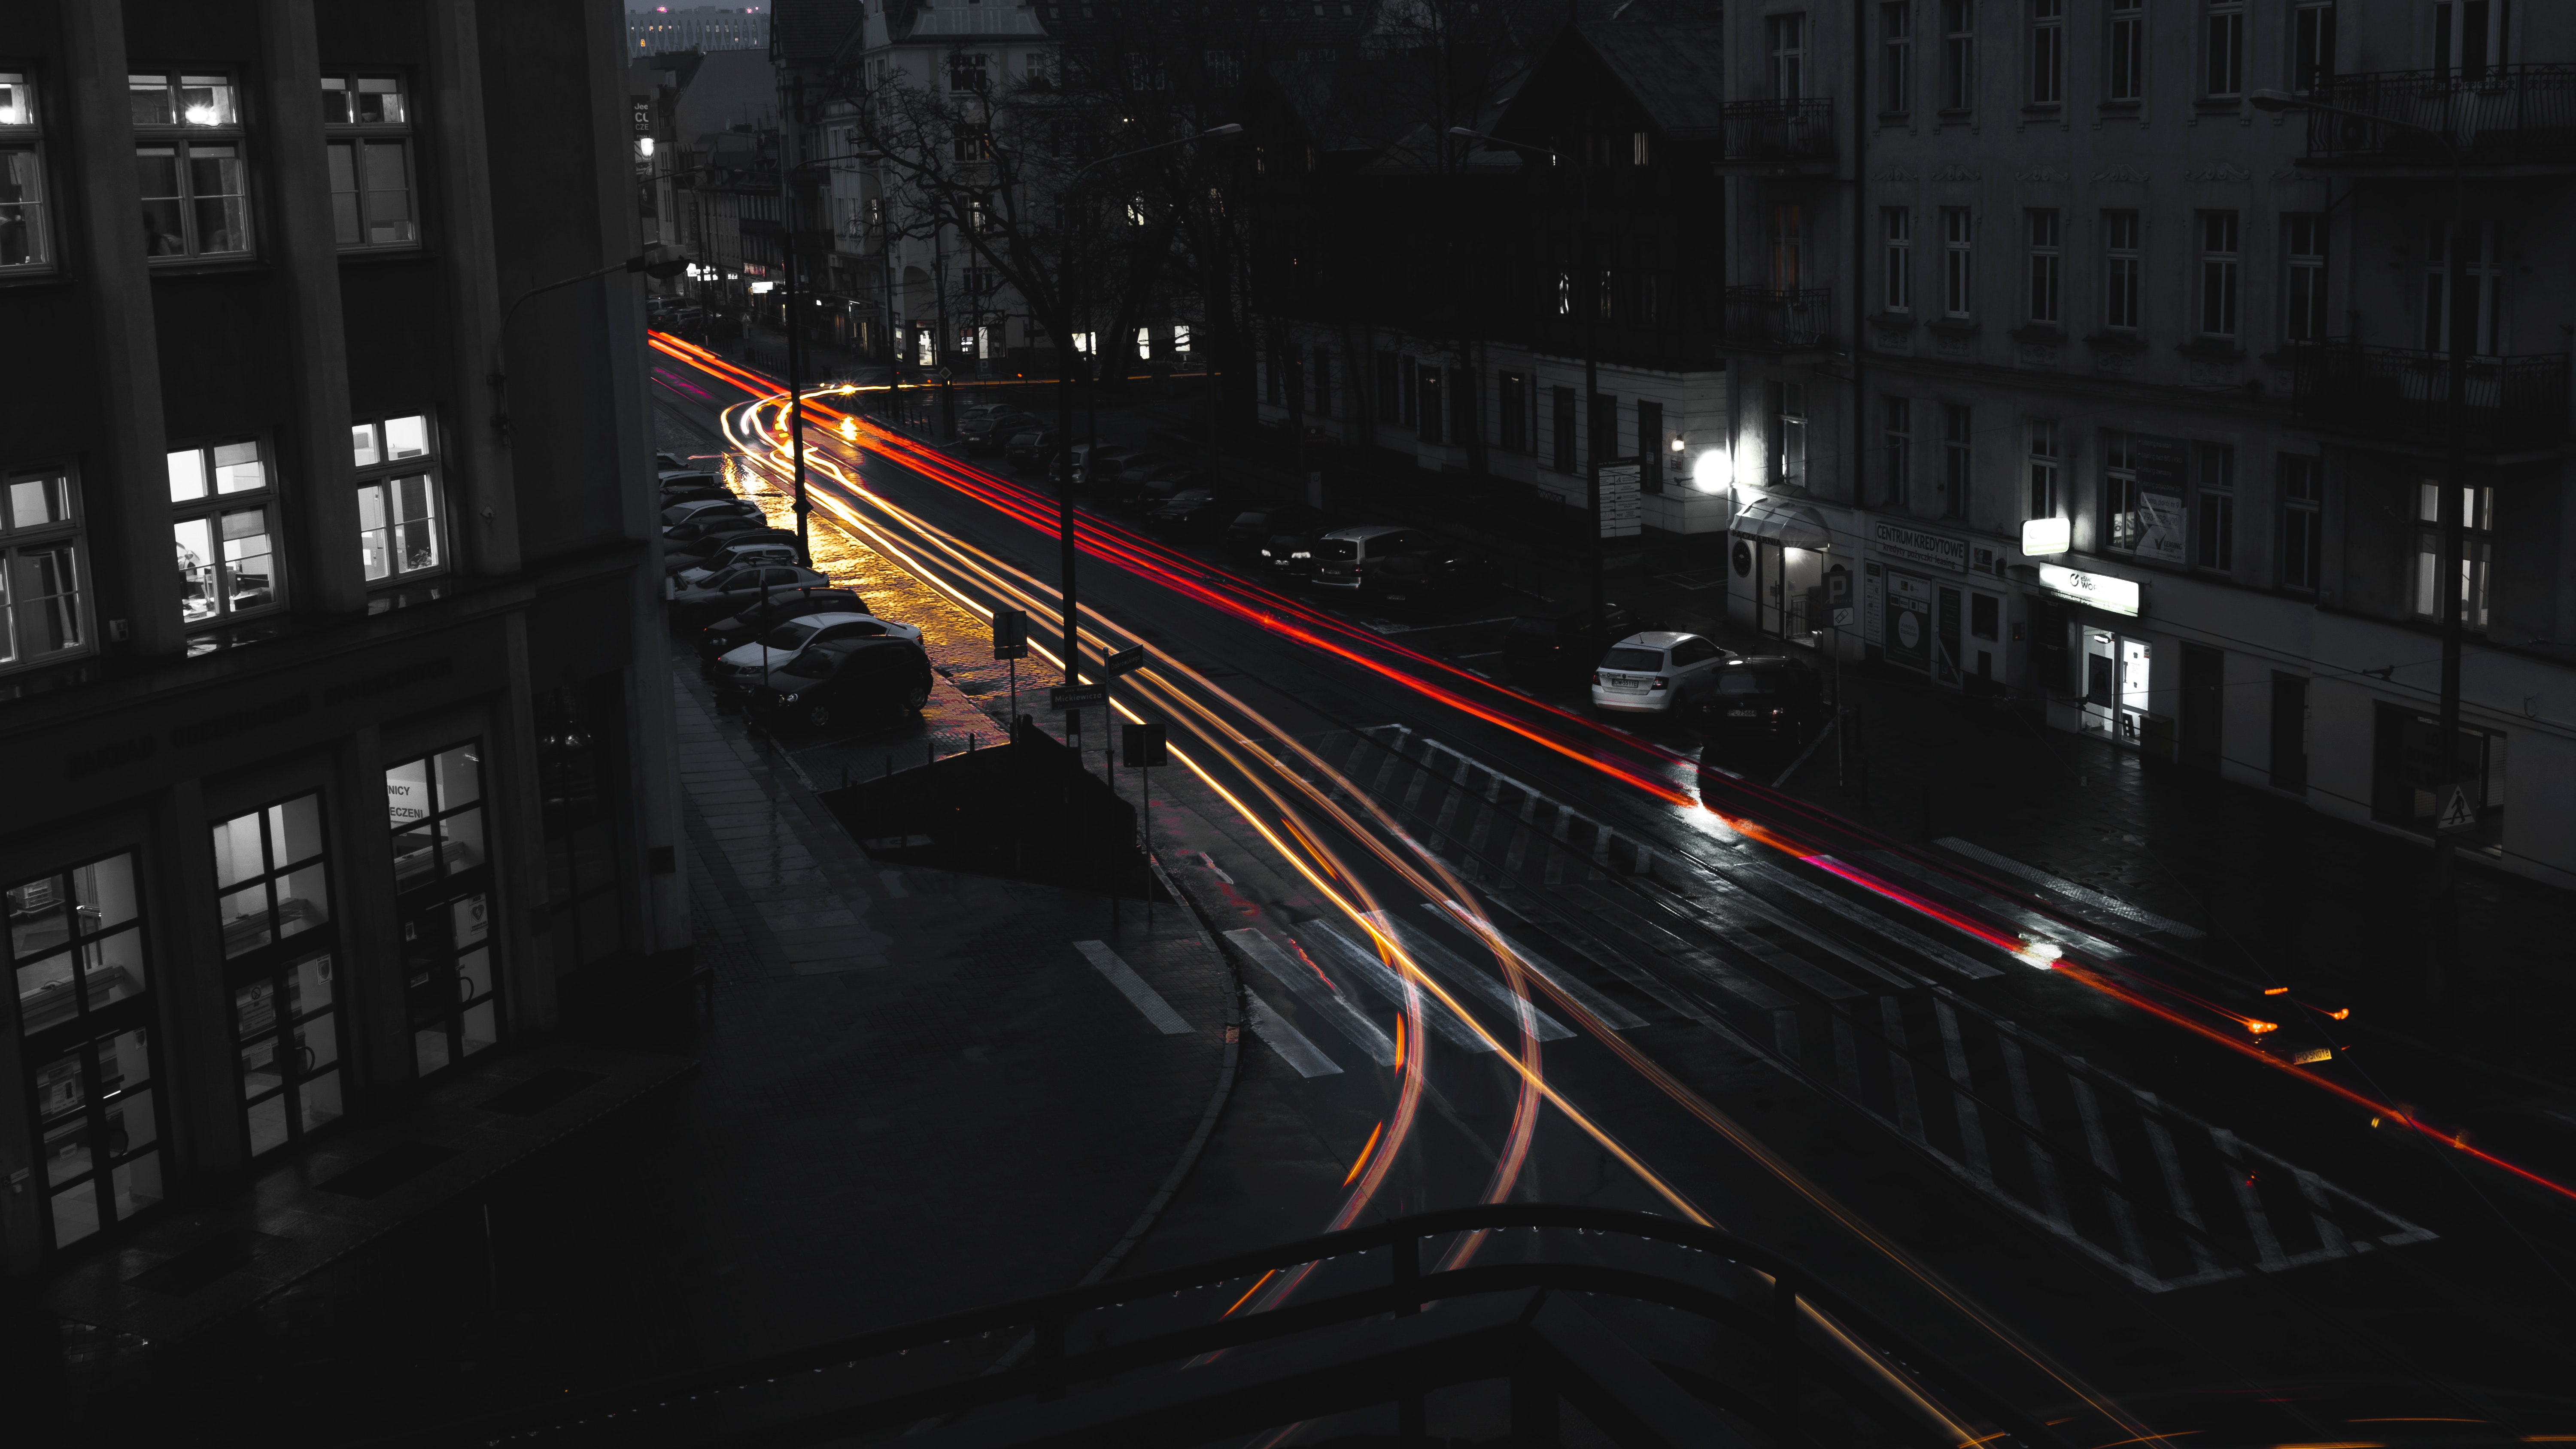
night, metropolitan area, urban area, light, transport, mode of transport, metropolis, line, darkness, city, infrastructure, thoroughfare, automotive lighting, architecture, road, electricity, street, midnight, traffic, vehicle, track